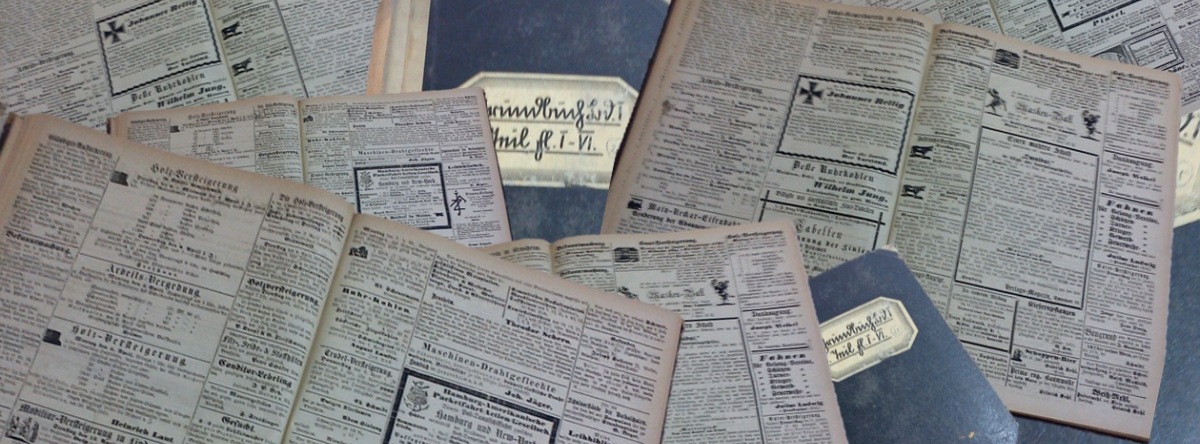
Waste category: paper